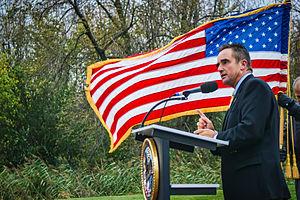
James J. Schmitt est un homme politique républicain américain, né le 7 juin 1958 à Two Rivers de Jim et Mary Schmitt. Le 1ᵉʳ avril 2003, il est élu et devient le 41ᵉ maire de Green Bay, succédant à Paul Jadin qui n'est pas réélu.